José Fonte

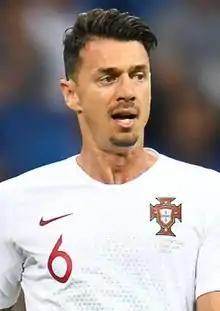
Fonte with Portugal at the 2018 FIFA World Cup

José Miguel da Rocha Fonte (born 22 December 1983) is a Portuguese professional footballer who plays as a centre-back for and captains Primeira Liga club Casa Pia.